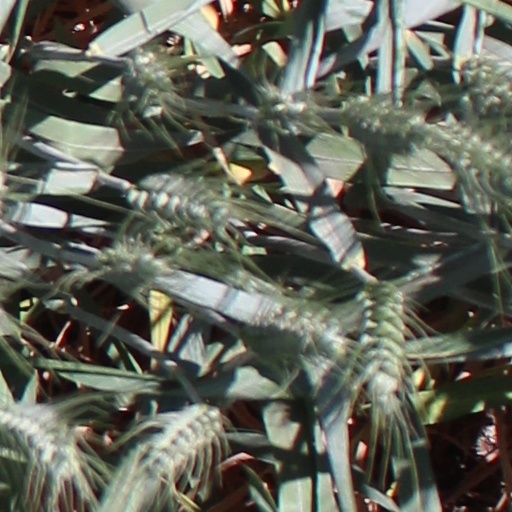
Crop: wheat